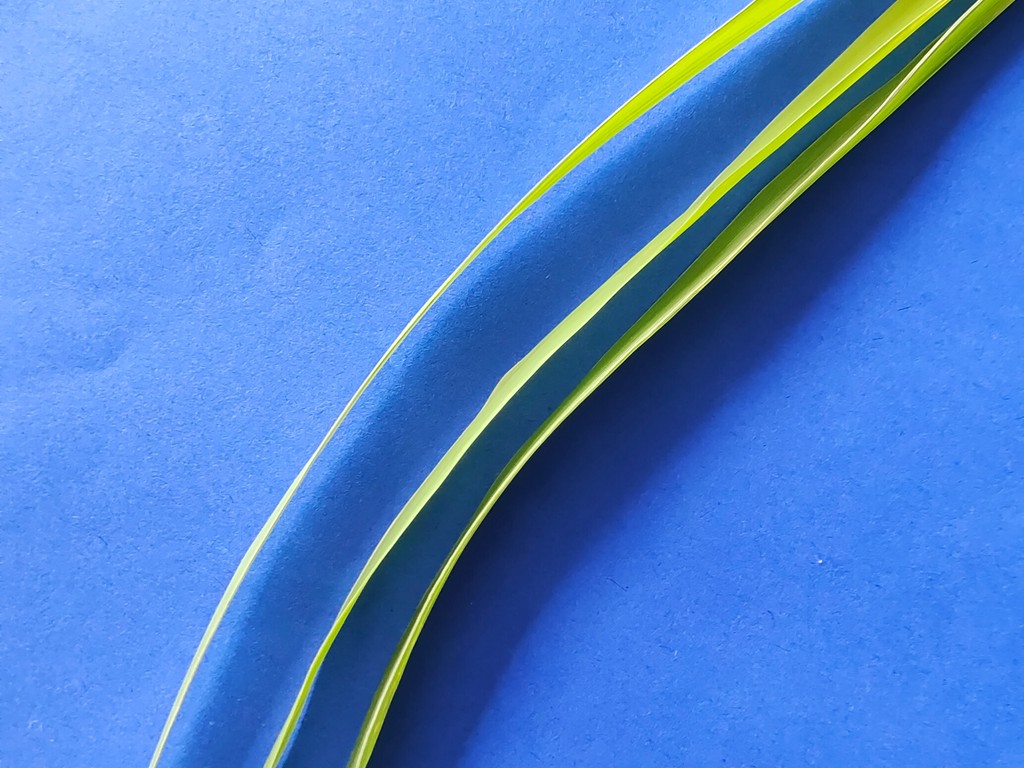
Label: Healthy